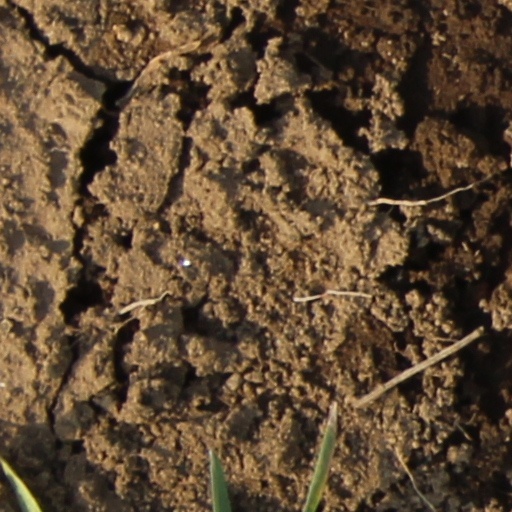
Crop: wheat